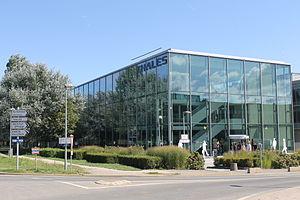
Le centre de R&amp
Thales est un groupe d'électronique spécialisé dans l'aérospatiale, la défense, la sécurité et le transport terrestre dont le siège social se situe dans le quartier de La Défense à Paris.
L'Unité mixte de Physique CNRS/Thales, créée en 1995, est un laboratoire co-géré par le CNRS et l'entreprise Thales. L'UMPhy est associée à l'Université Paris-Sud depuis 2000.
Paris-Saclay est un pôle scientifique et technologique en cours d'aménagement à vingt kilomètres au sud de Paris, sur une zone couvrant 27 communes des départements de l'Essonne et des Yvelines. Sa construction, lancée en 2006, doit durer quinze à vingt ans pour permettre de regrouper à terme entre 20 et 25 % de la recherche scientifique française. Le projet Paris-Saclay vise à regrouper organismes de recherche, grandes écoles, universités et entreprises privées afin de créer un pôle d'excellence scientifique et technique de dimension internationale, comparable à la Silicon Valley ou à la région de Cambridge.